Valeria Sabel

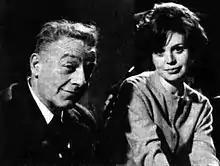
Franco Scandurra and Valeria Sabel, 1967.

Valeria Sabel (7 April 1928 – 18 August 2009) was an Italian actress. She appeared in more than sixty films from 1964 to her death. In "Godfather III" she played the role of Sister Vincenza.